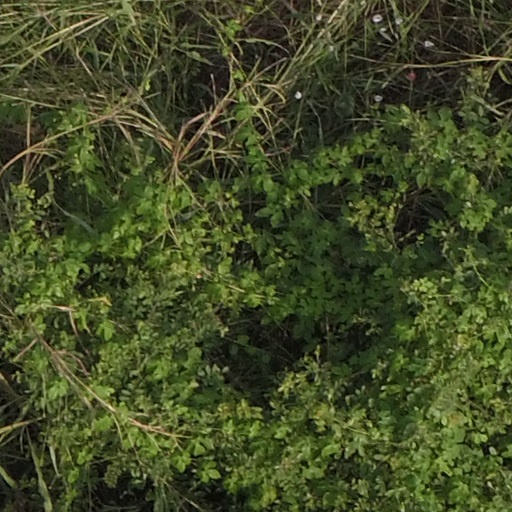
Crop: maize; corn